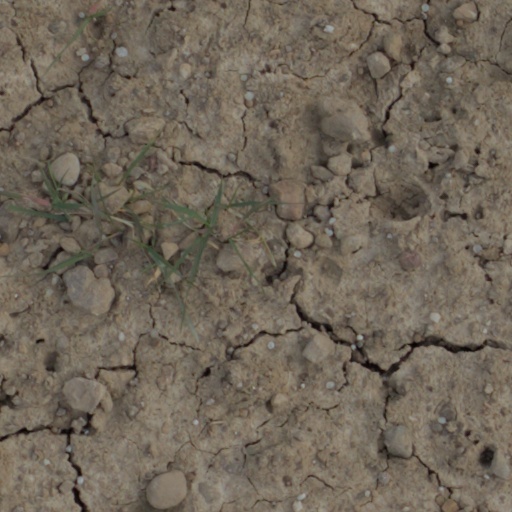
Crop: wheat